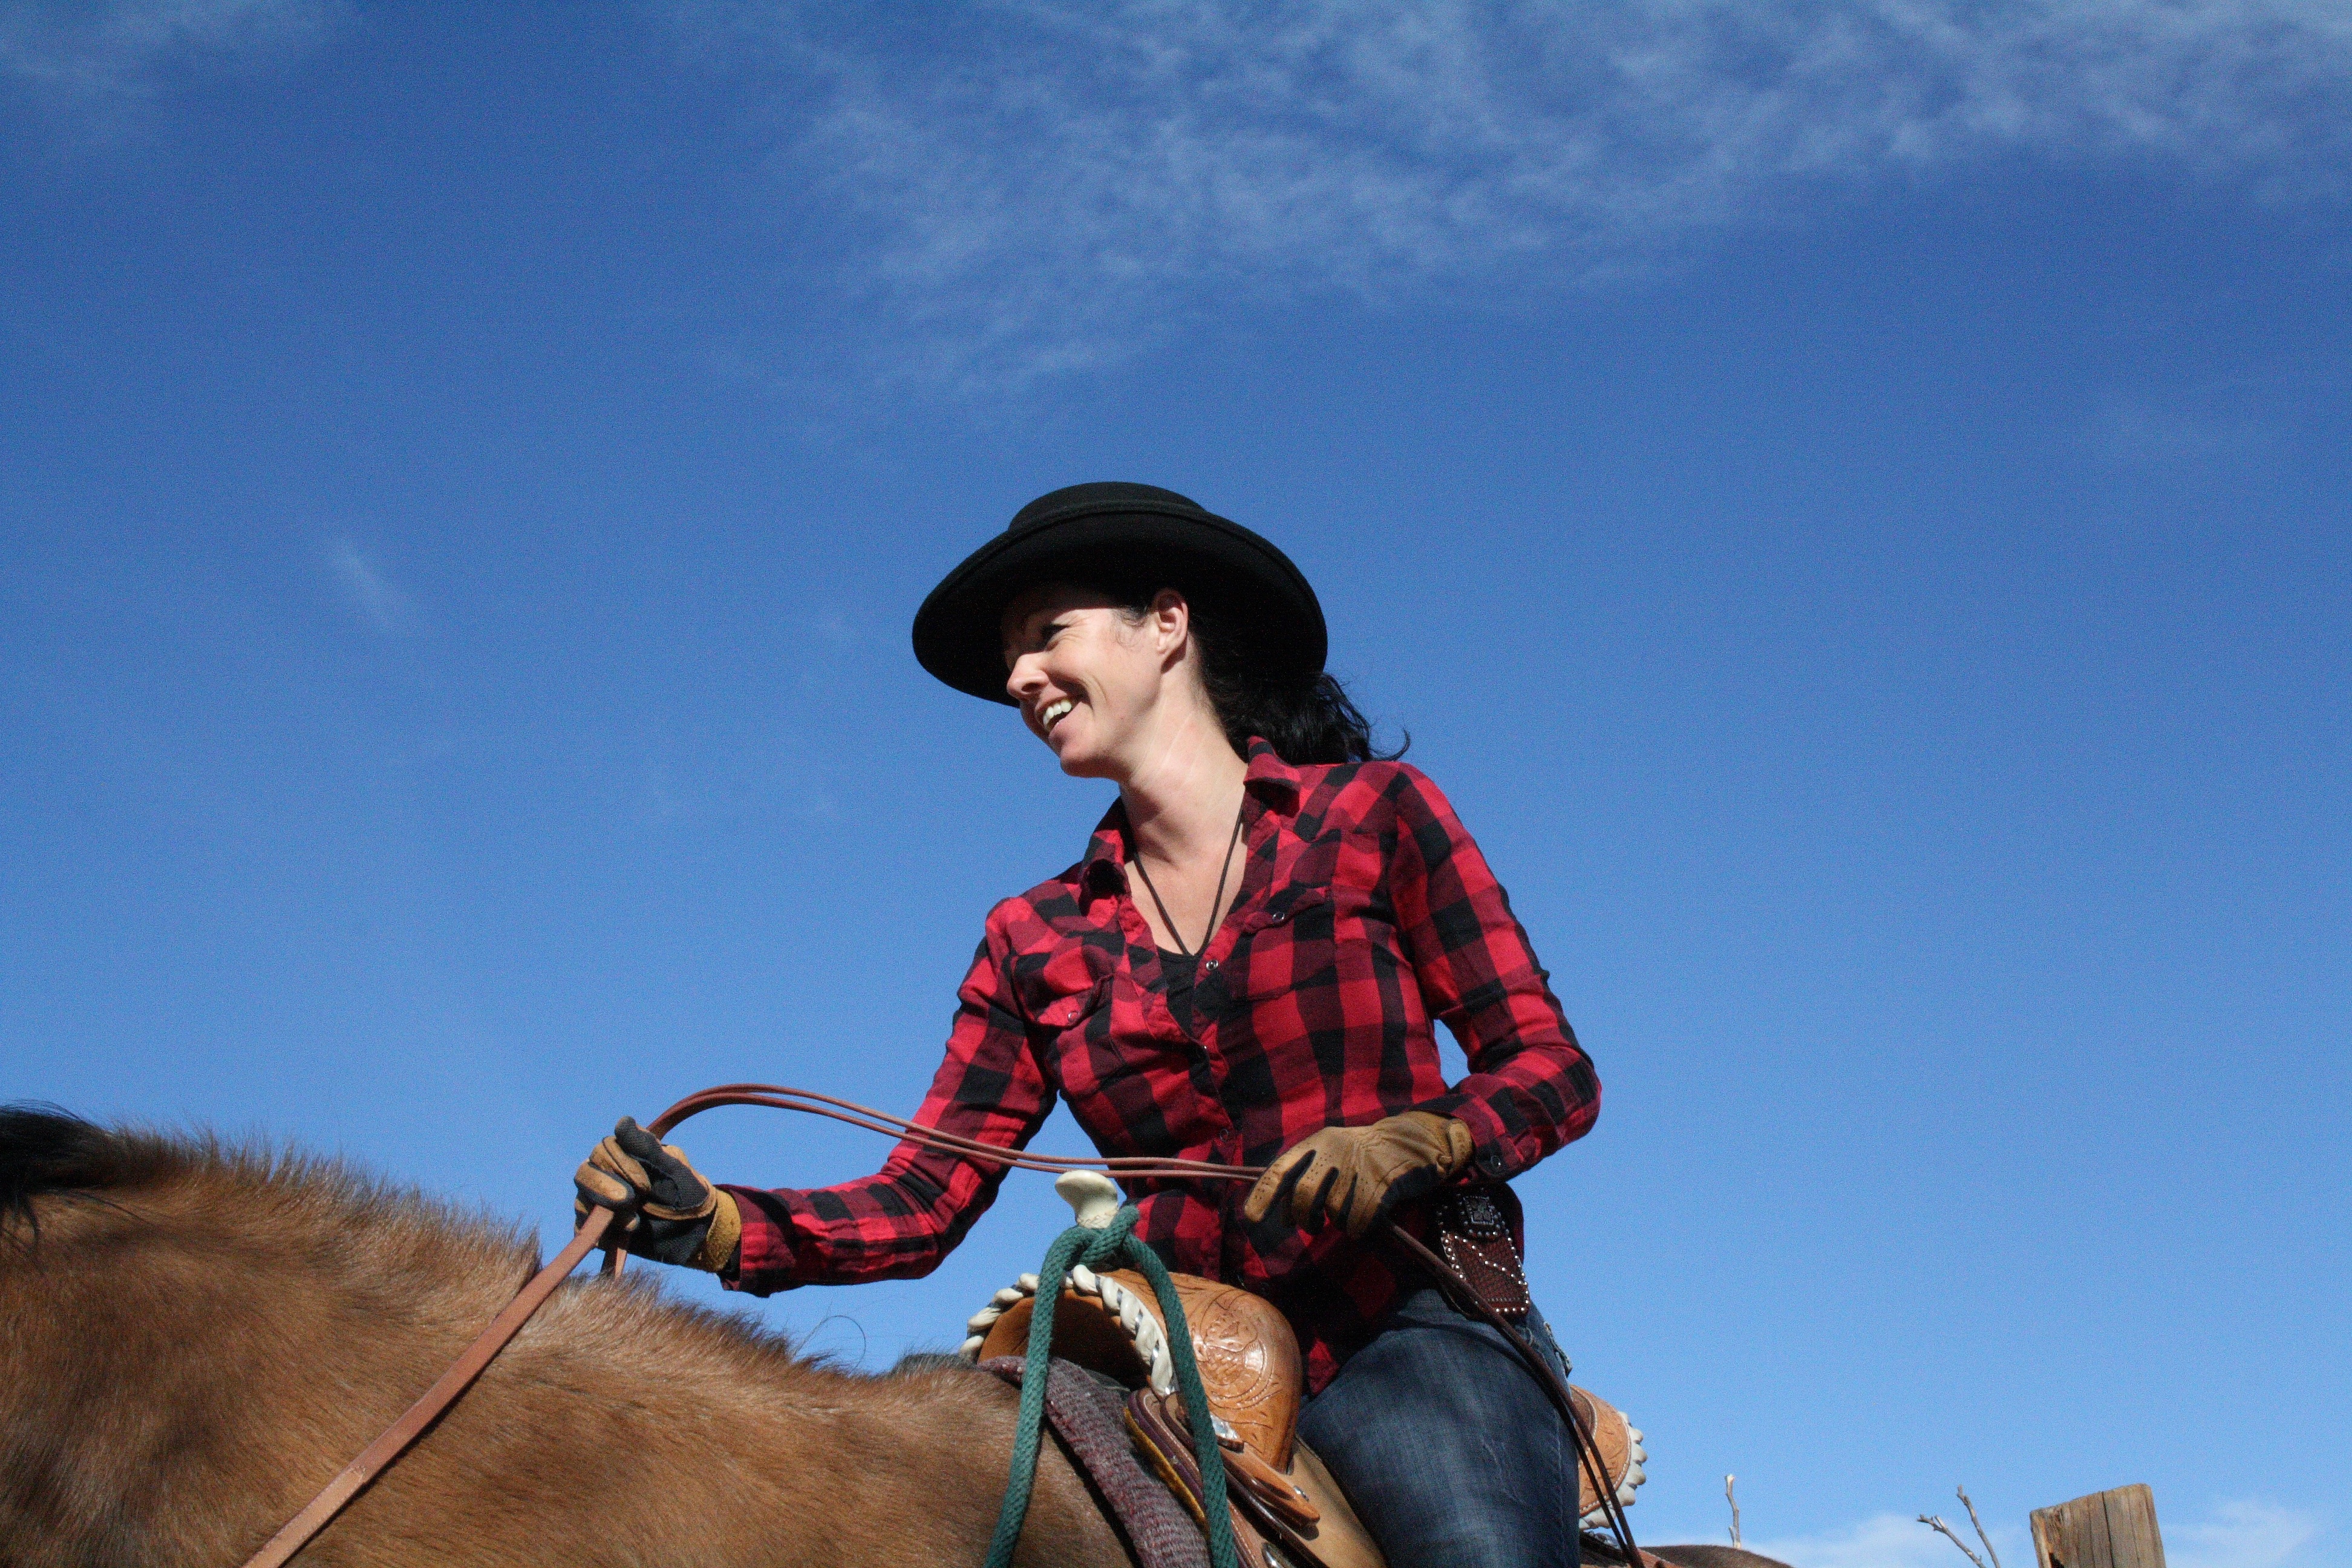
horse, ride, tombstone, arizona, jockey, apache spirit ranch